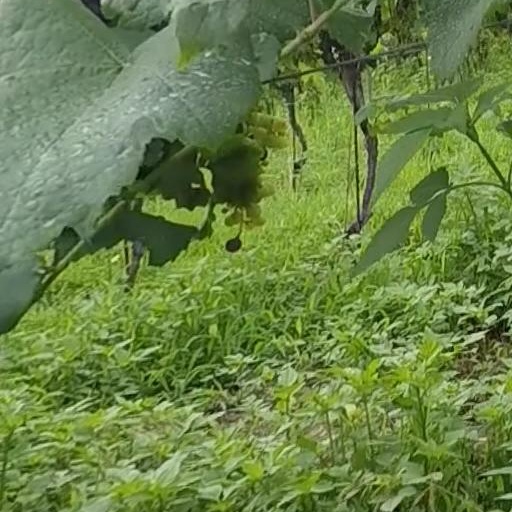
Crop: grape